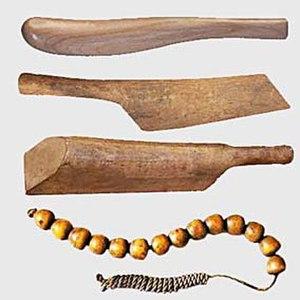
La plomberie est un métier très ancien, dont l'origine remonte à la construction des pyramides en Égypte antique ; attesté par des tuyaux en cuivre vieux de 4 500 ans, c'est un métier qui n'a cessé de s'améliorer et de se développer au cours des siècles et des générations de plombiers qui l'on servi.